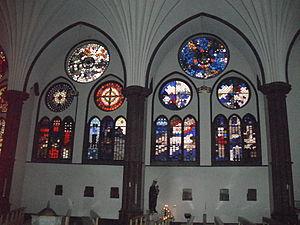
L'église Sainte-Croix de Berlin-Wilmersdorf est une église catholique de Berlin située dans le quartier de Wilmersdorf. Elle dépend de l'archidiocèse de Berlin. Cette église en briques d'architecture Jugendstil avec des éléments néogothiques, bâtie en 1910-1912 d'après les plans de Max Hasak, a été construite, selon les dispositions de l'impératrice Augusta-Victoria, en ligne avec les façades des immeubles du côté nord de la Hildegardstraße. C'est un édifice classé.